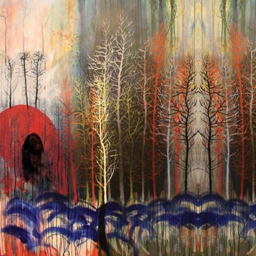
artist is an artist known for working on all of band , artwork .